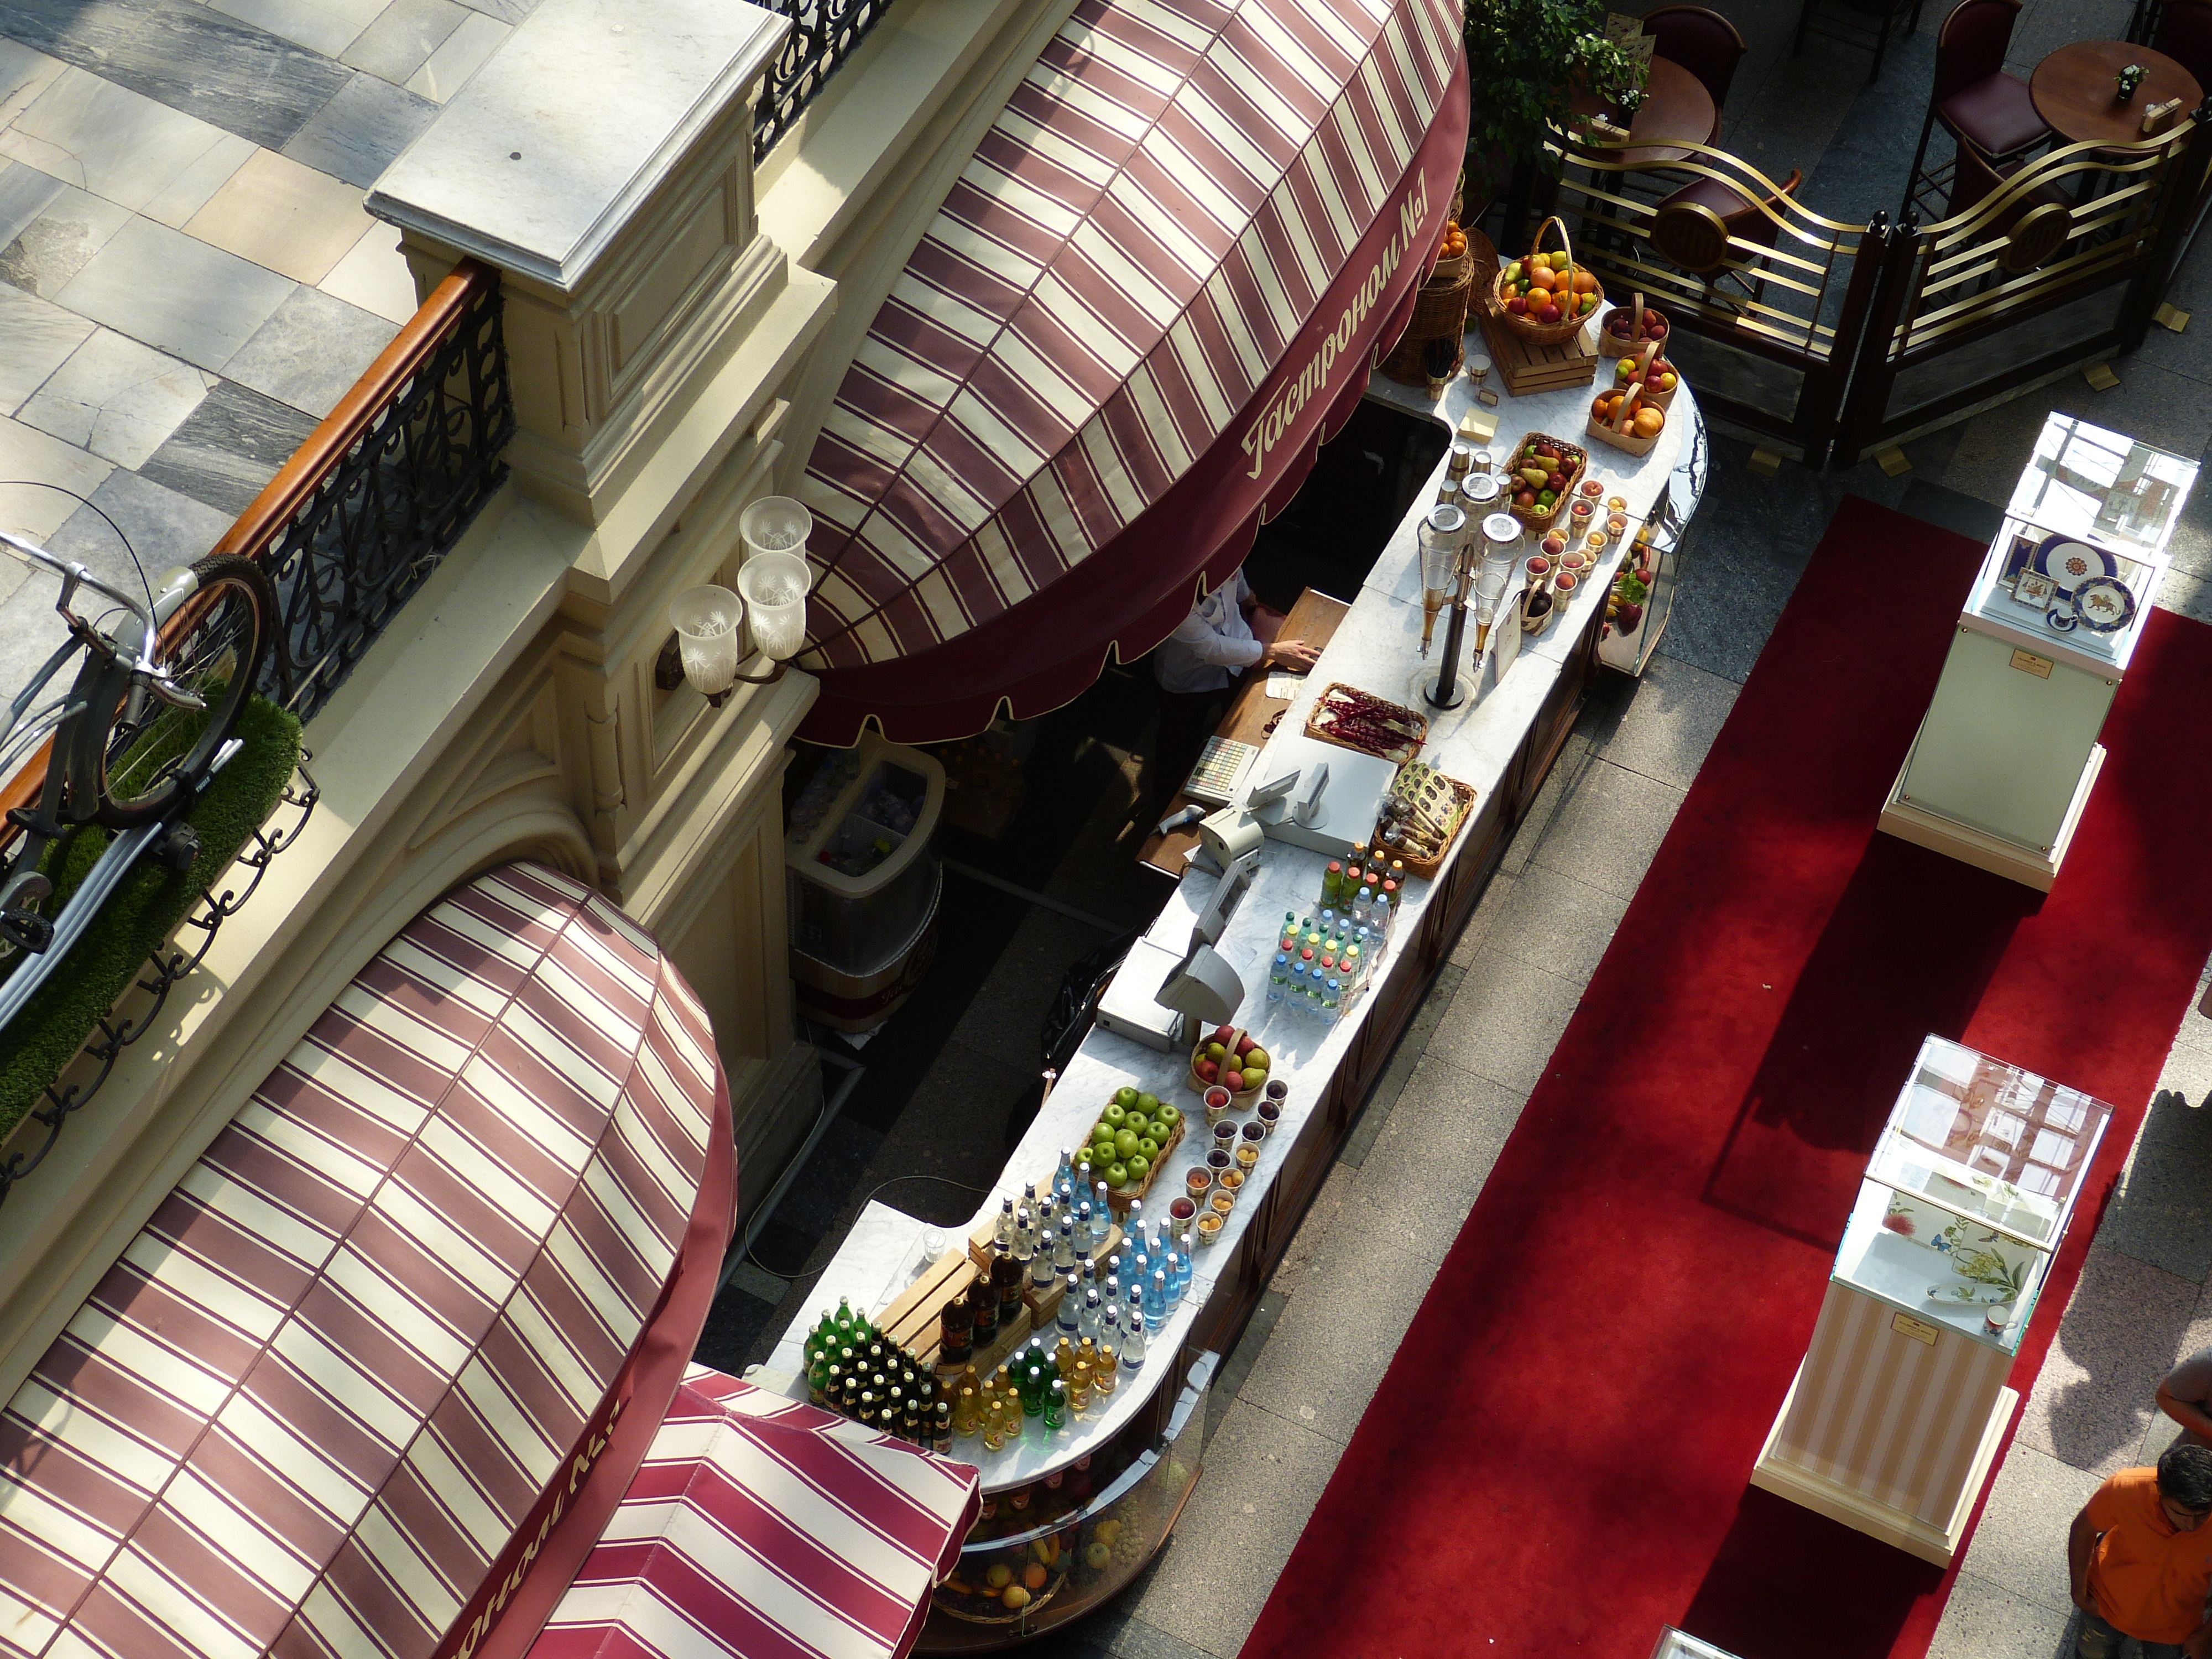
architecture, counter, vehicle, business, shopping, capital, gum, commercial, moscow, sale, russia, historically, shopping centre, department store, red square, personal computer hardware